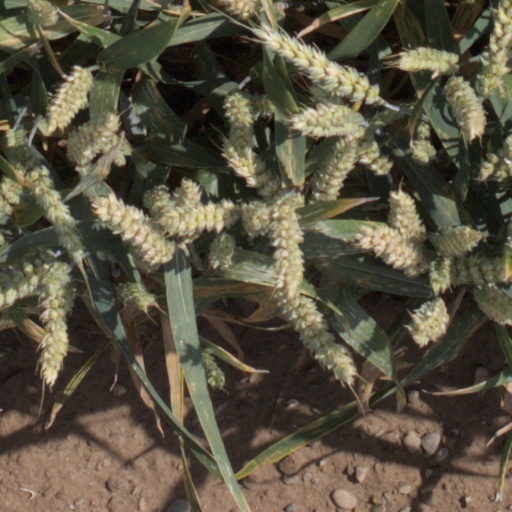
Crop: wheat